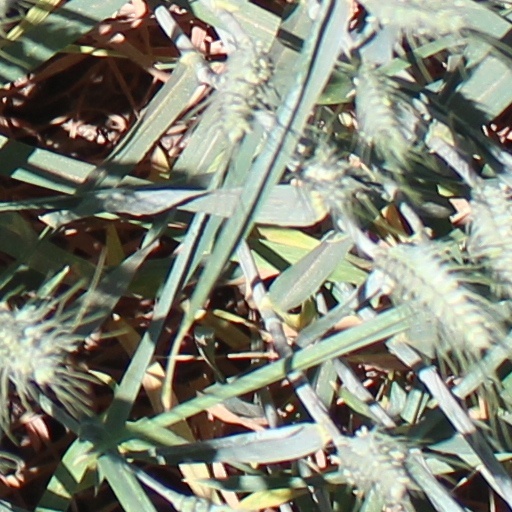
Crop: wheat